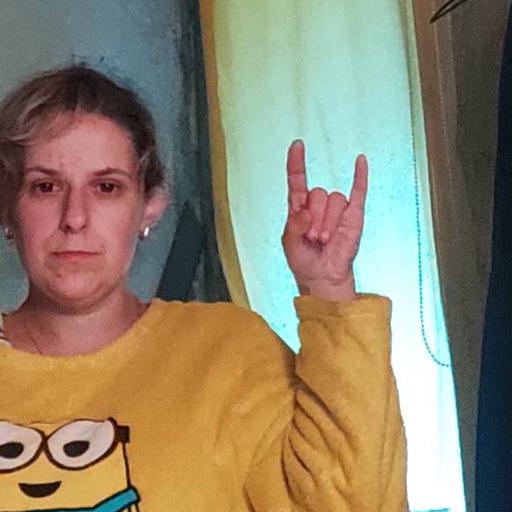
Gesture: rock